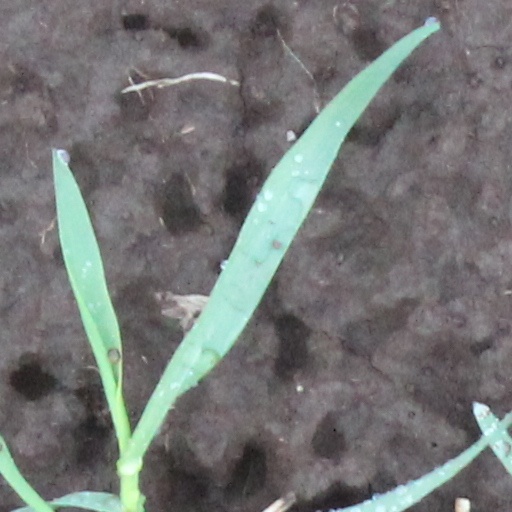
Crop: wheat